Claudine Schneider

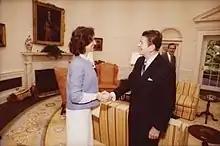
Schneider with President Ronald Reagan in 1981

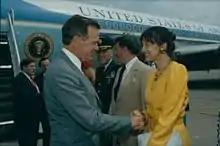
Schneider with President George H. W. Bush in 1990

Schneider was born Claudine Cmarada in Clairton, Pennsylvania. On her father's side, she is of Slovak descent. Schneider attended parochial schools. She studied at the University of Barcelona, Spain, and Rosemont College (Pennsylvania).